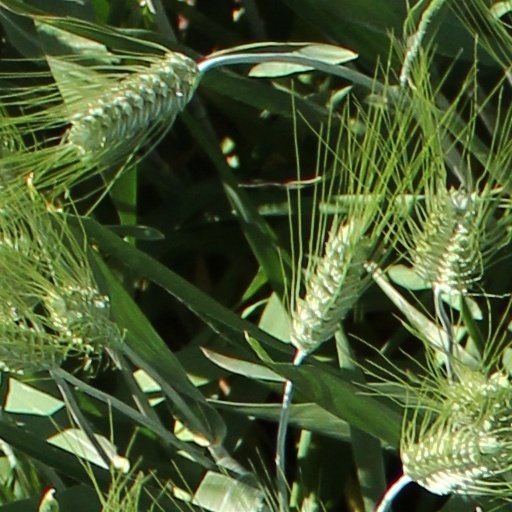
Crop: wheat